History of Atlanta

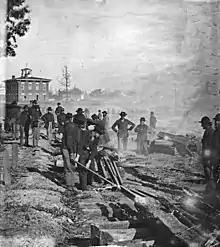
Sherman's army destroying rail infrastructure in Atlanta, 1864

The first Georgia Railroad freight and passenger trains from Augusta (to the east of Atlanta), arrived in September 1845 and in that year the first hotel, the Atlanta Hotel, was opened. The railroad was the chief stimulus to the town's growth, with several lines being added.